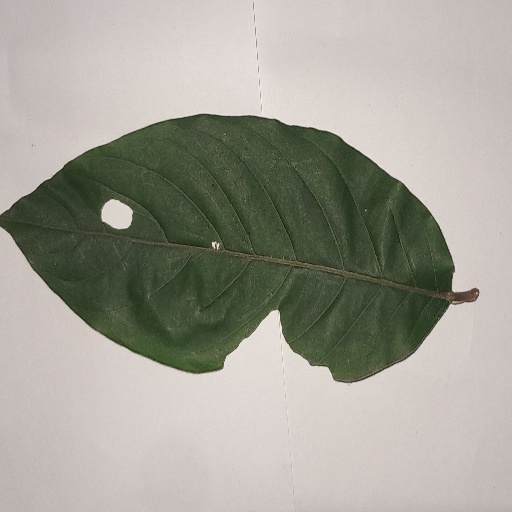
Species: HariTaki
Leaf condition: Shot Hole